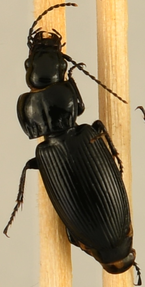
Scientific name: Pterostichus melanarius
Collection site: Steigerwaldt Land Services Site (STEI), plot STEI_002